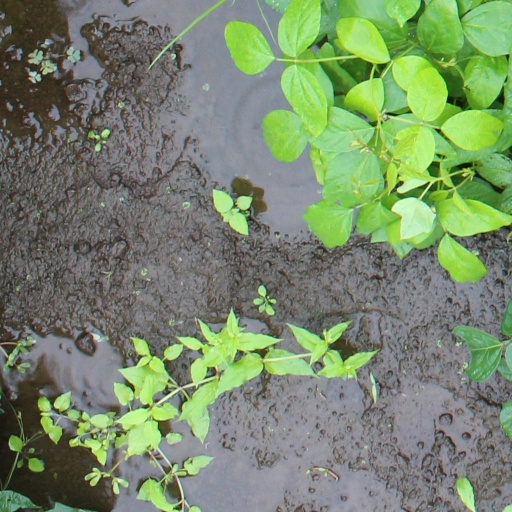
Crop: soybean